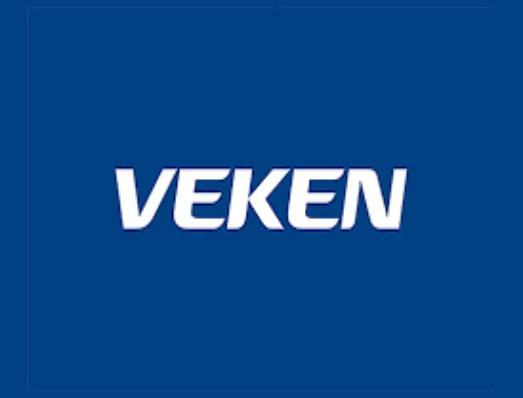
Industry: Others